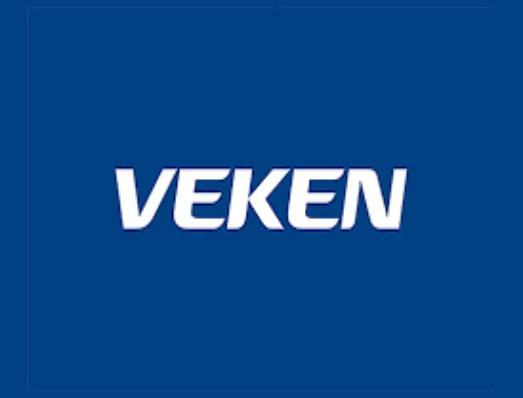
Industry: Others